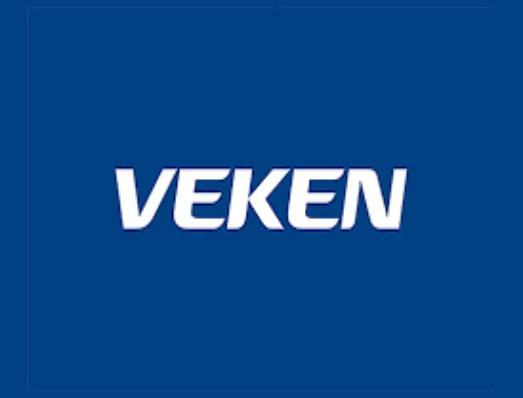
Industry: Others